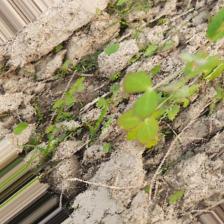
Label: Lentil Rust